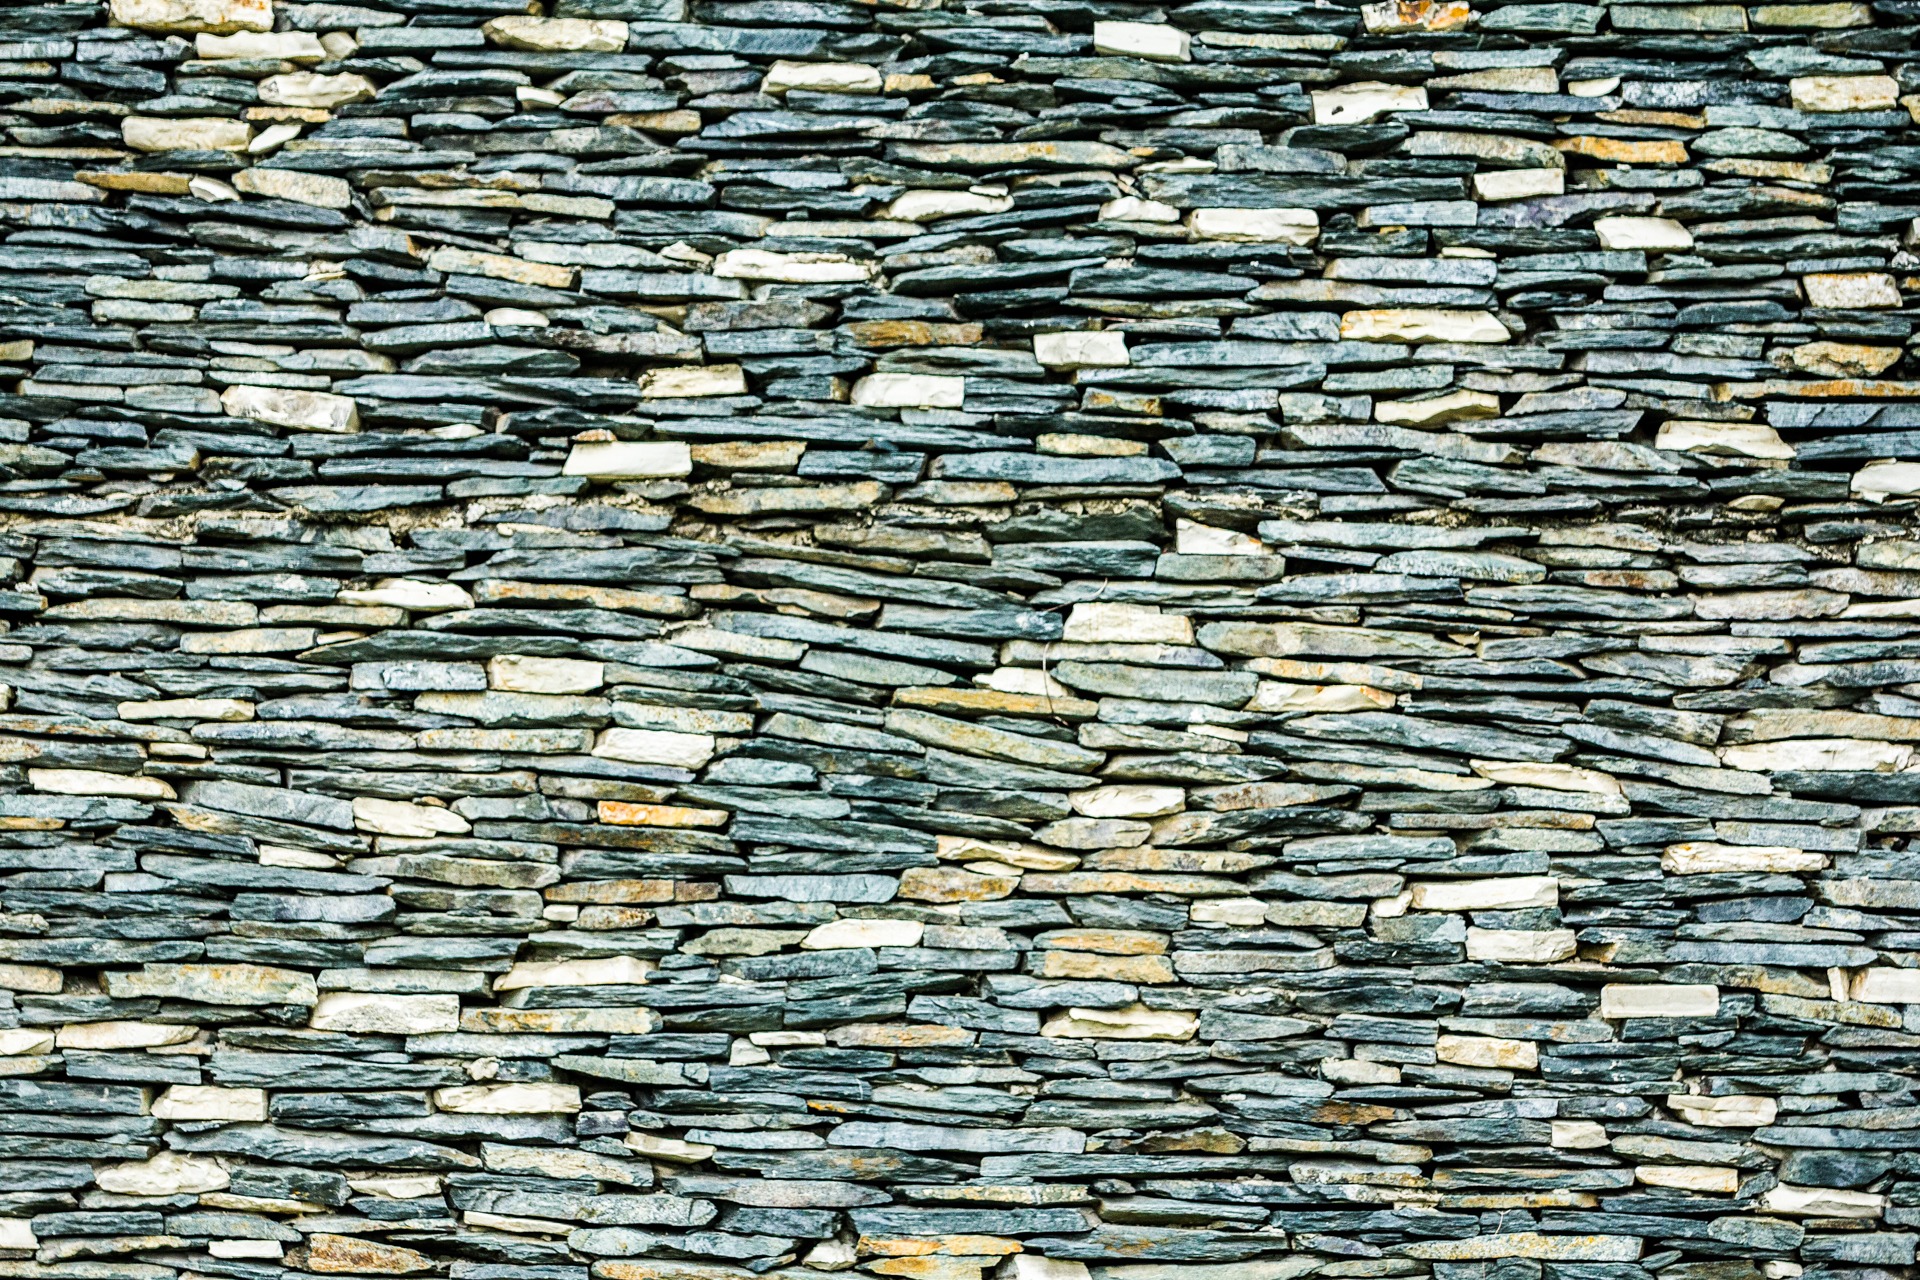
rock, architecture, wood, texture, floor, cobblestone, wall, asphalt, walkway, stone wall, brick, material, stones, background, stacked, bricks, brickwork, flooring, road surface